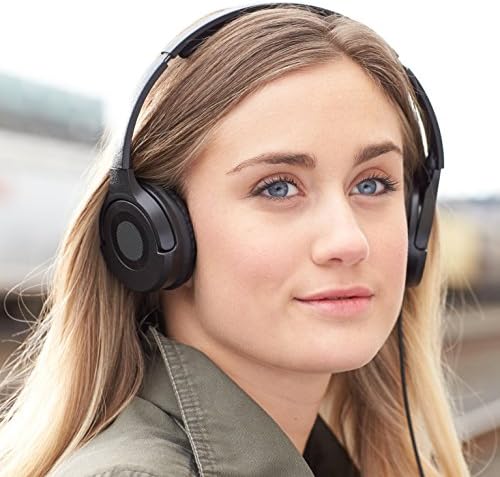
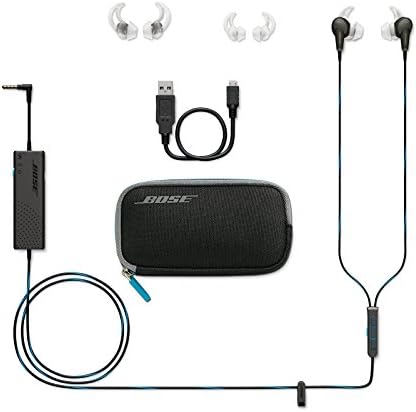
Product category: headphones
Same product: no